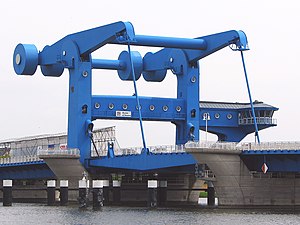
Peenestrom
Bascule bro over Peenestrom på Wolgast
Peenestrom er den vestlige udmundingsarm af floden Oder, der forbinder Stettiner Haff og Østersøen, og ligger den nordlige del af Landkreis Vorpommern-Greifswald i den tyske delstat Mecklenburg-Vorpommern. Den har navn efter floden Peene, der munder ud fra vest i et lille delta ved Anklam. Peenestrom adskiller øen Usedom fra fastlandet og er 42 km lang. Ved udløbet ved Stettiner Haff er den ganske smal men udvider sig så til den store sø Achterwasser, men smalner ind igen ved Wolgast og udmunder i Østersøen neden for Peenemünde. Ud for udmundingen ligger den lille ø Ruden.